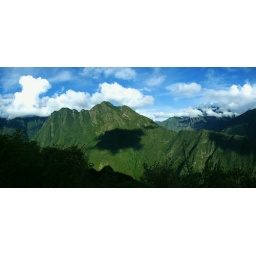
The cloud forest near Machu Picchu